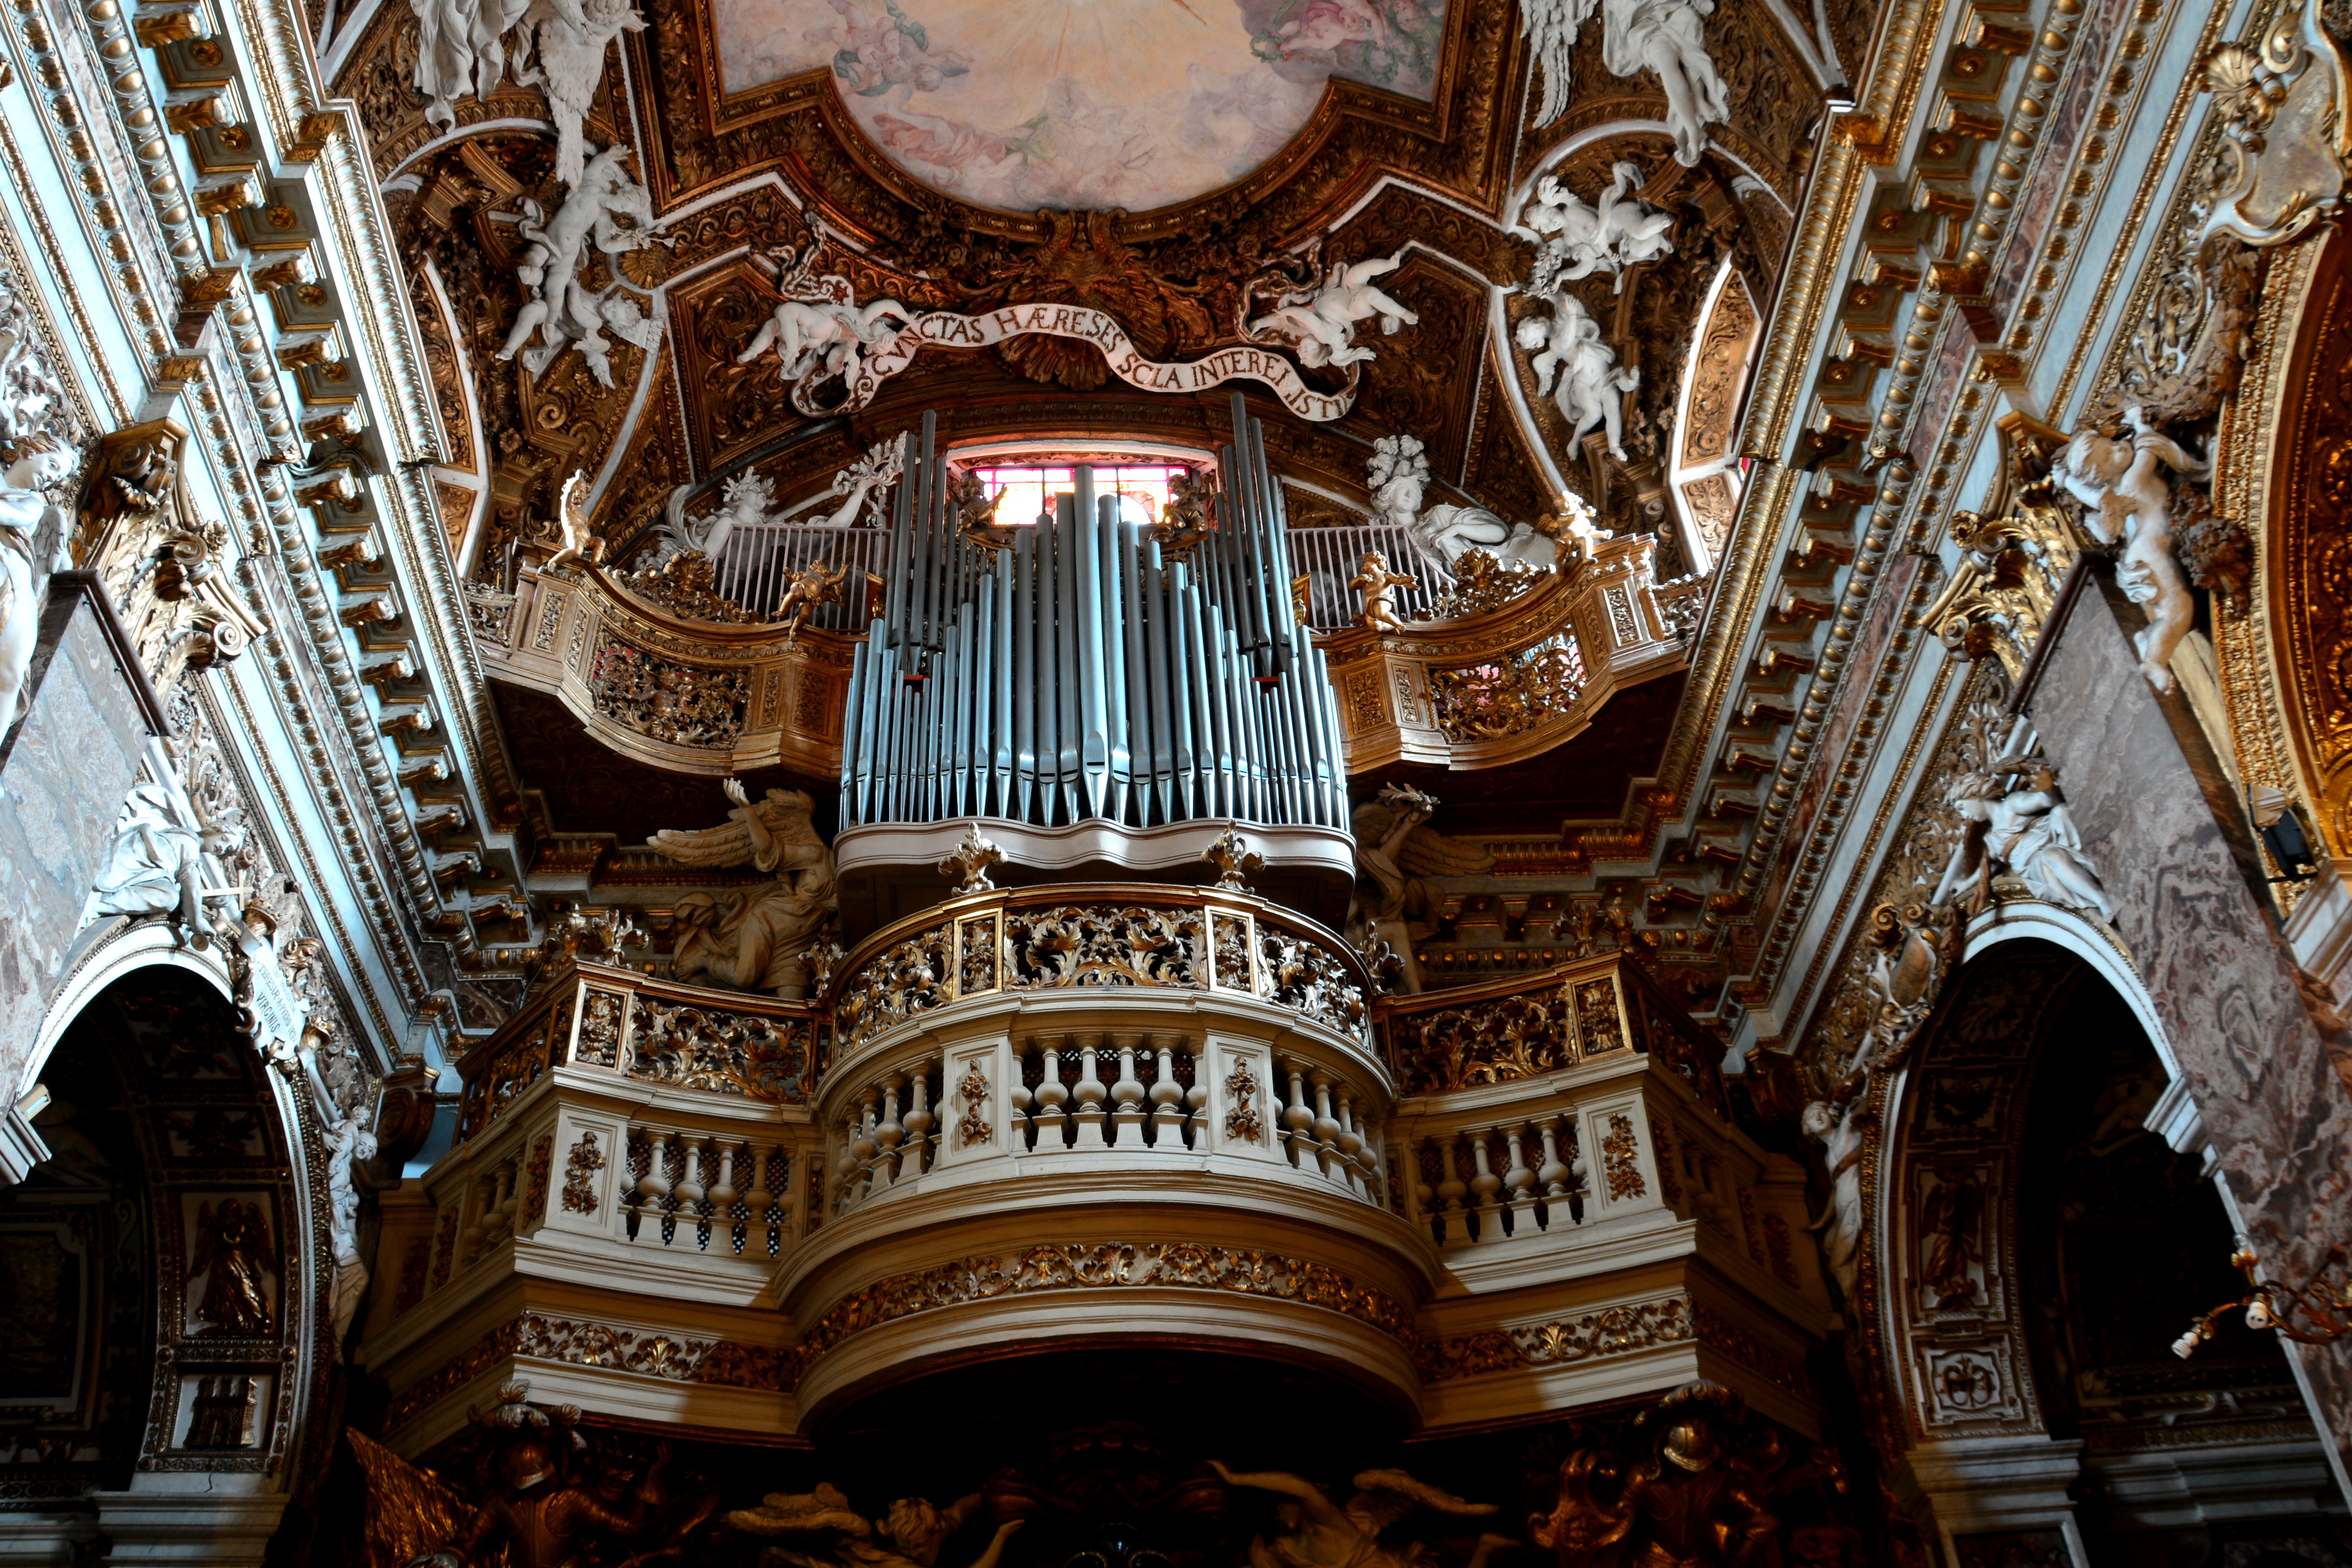
music, architecture, vintage, interior, europe, ceiling, instrument, religion, landmark, church, cathedral, chapel, place of worship, religious, catholic, temple, musical, synagogue, christianity, organ, historical, basilica, church interior, ancient history, pipe organ